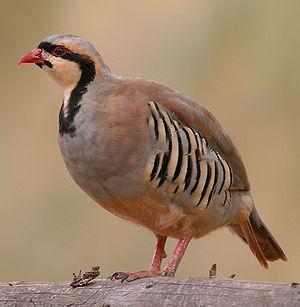
Cette Liste des espèces d'oiseaux d'Égypte comporte l'ensemble des taxons identifiés de manière certaine sur le territoire de l'Égypte.
La Perdrix choukar est une espèce d'oiseau appartenant à la famille des Phasianidae.
La culture du Pakistan, pays d'Asie, désigne d'abord les pratiques culturelles observables de ses habitants.
Le Centre cynégétique de Zéralda est un établissement public à caractère scientifique et technologique algérien de recherche situé dans la forêt de Zéralda dans la commune de Zéralda à Alger.